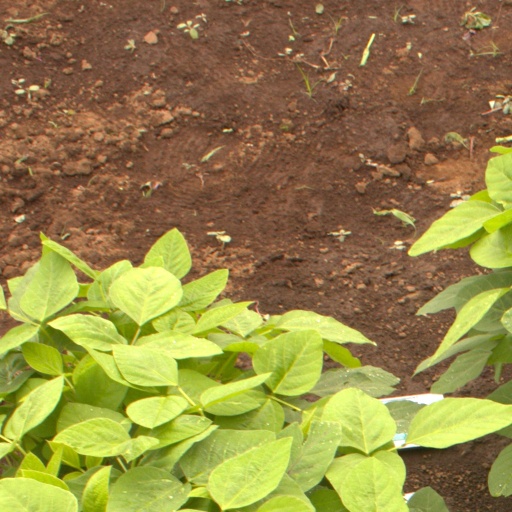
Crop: soybean